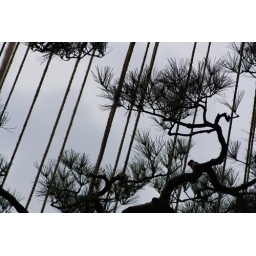
ropes on a pine tree to protect it from heavy snow in winter